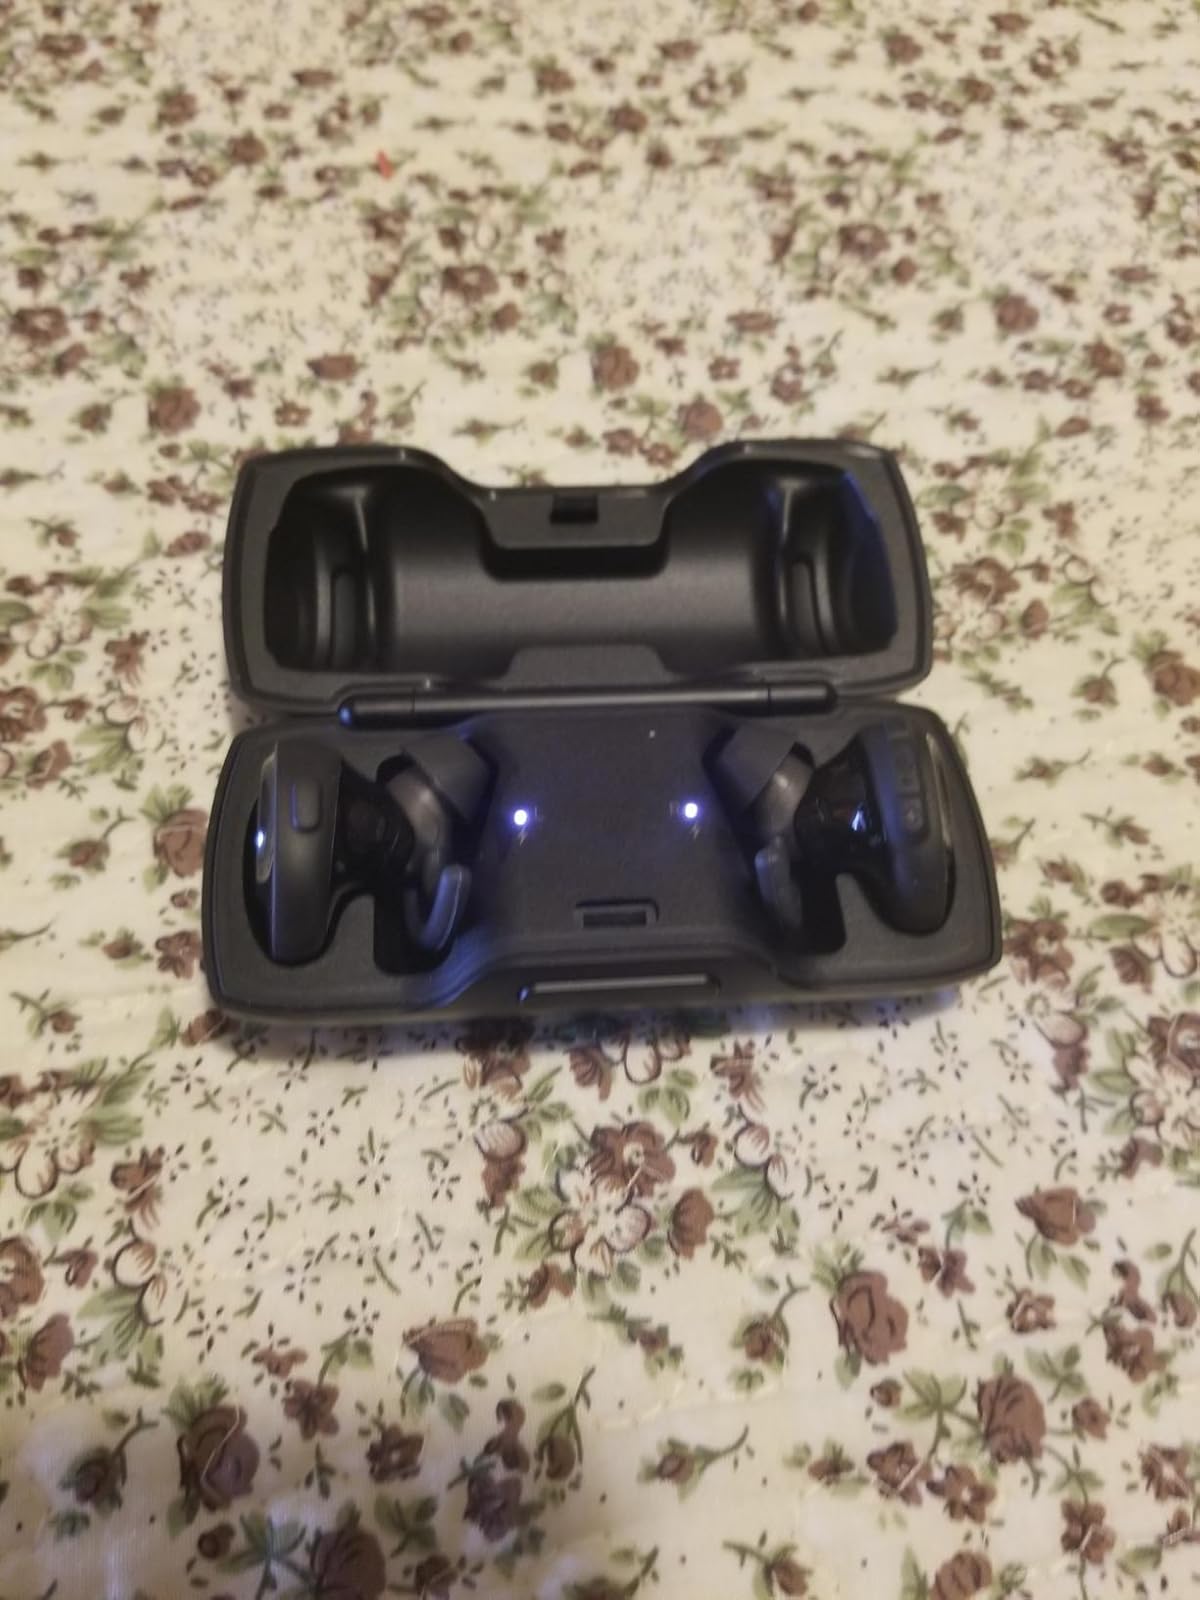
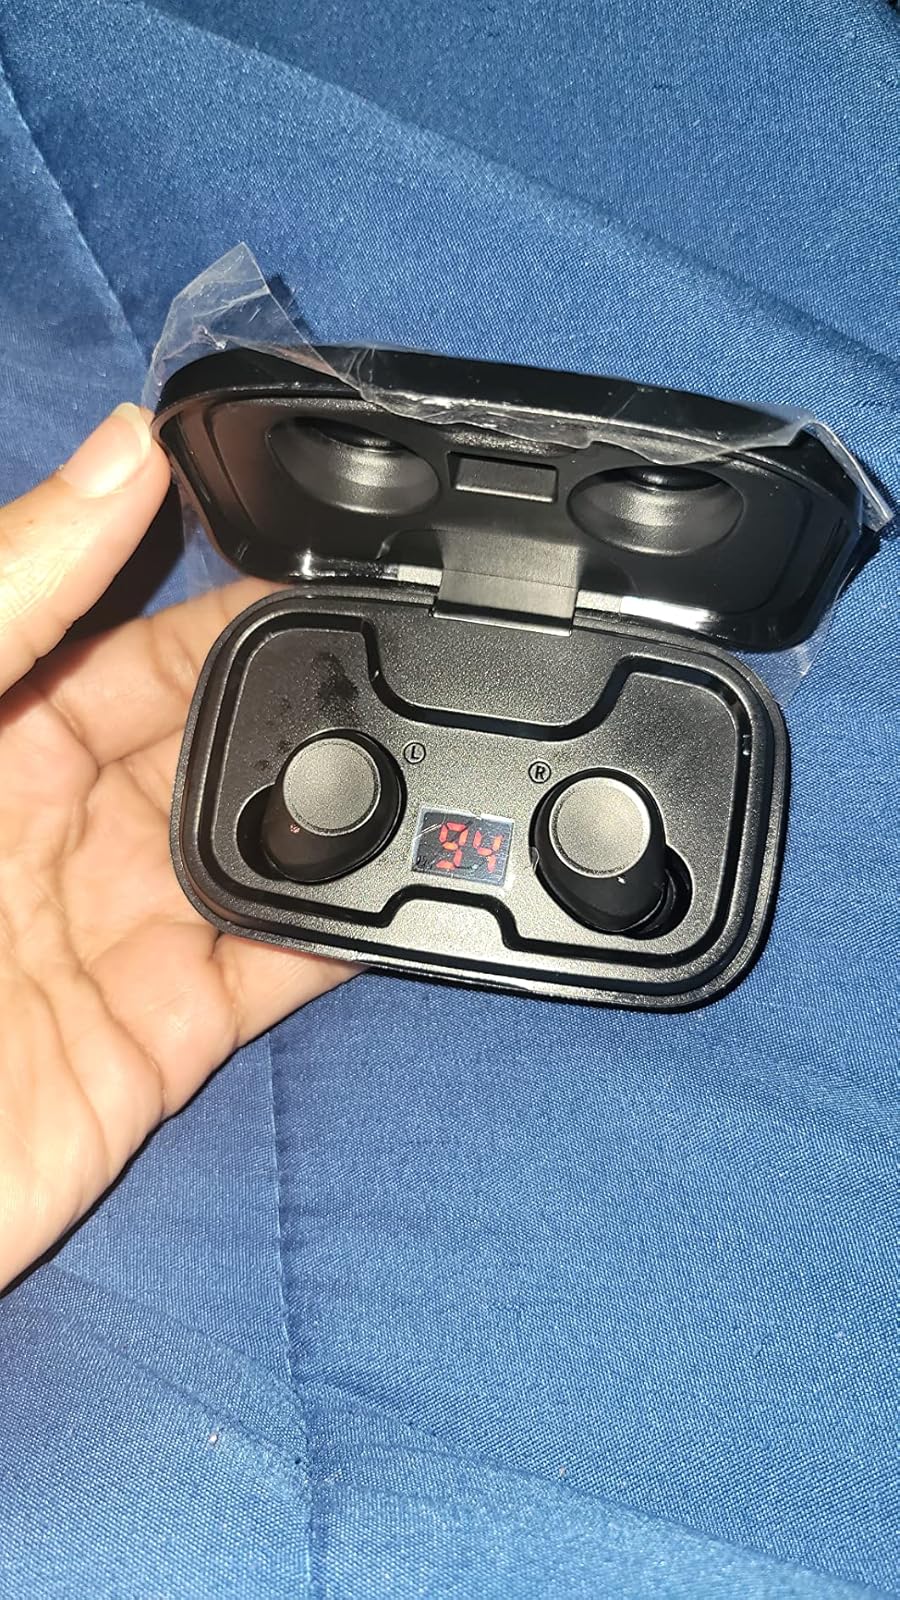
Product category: earbuds
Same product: no